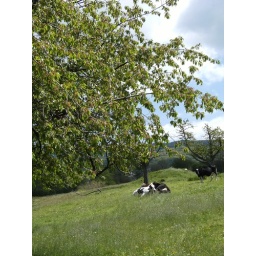
tired cows under the cherry trees